Israel–United States relations

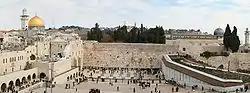
Western Wall in Jerusalem, nearby the Temple Mount, which is the most important Jewish religious site

On July 14, 2006, as the 2006 Lebanon War broke out, the U.S. Congress was notified of a potential sale of $210 million worth of jet fuel to Israel. The Defense Security Cooperation Agency noted that the sale of the JP-8 fuel, should it be completed, will "enable Israel to maintain the operational capability of its aircraft inventory", and that "The jet fuel will be consumed while the aircraft is in use to keep peace and security in the region". It was reported on July 24 that the United States was in the process of providing Israel with "bunker buster" bombs, which would allegedly be used to target the leader of Lebanon's Hezbollah guerrilla group and destroy its trenches.